Two by Twos

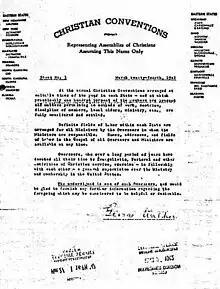
Last page of senior overseer George Walker's statement to the U.S. Selective Service in 1942 under the name "Christian Conventions"

The North American church saw a disagreement between overseers George Walker in the east and Jack Carroll. In 1928, an agreement was forged between the senior overseers that limited workers operating outside of their appointed geographical spheres, known as "fields": workers traveling into an area supervised by another overseer had to first share their revelation with, and obtain permission from, the local overseer. The exact boundaries between fields was worked out over time, and there were areas where workers under the control of more than one overseer operated, causing disagreement.